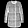
Label: Coat